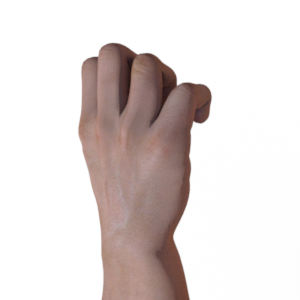
Label: rock